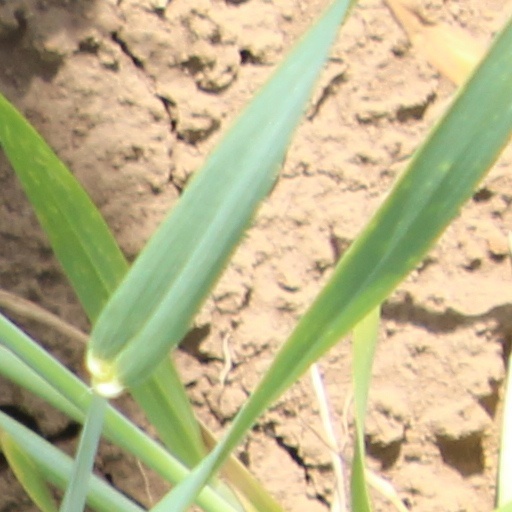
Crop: wheat